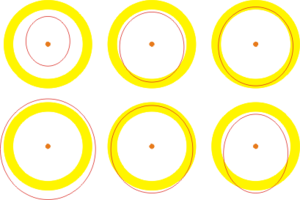
Définitions d'orbites